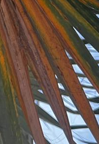
Label: Manganese Deficiency